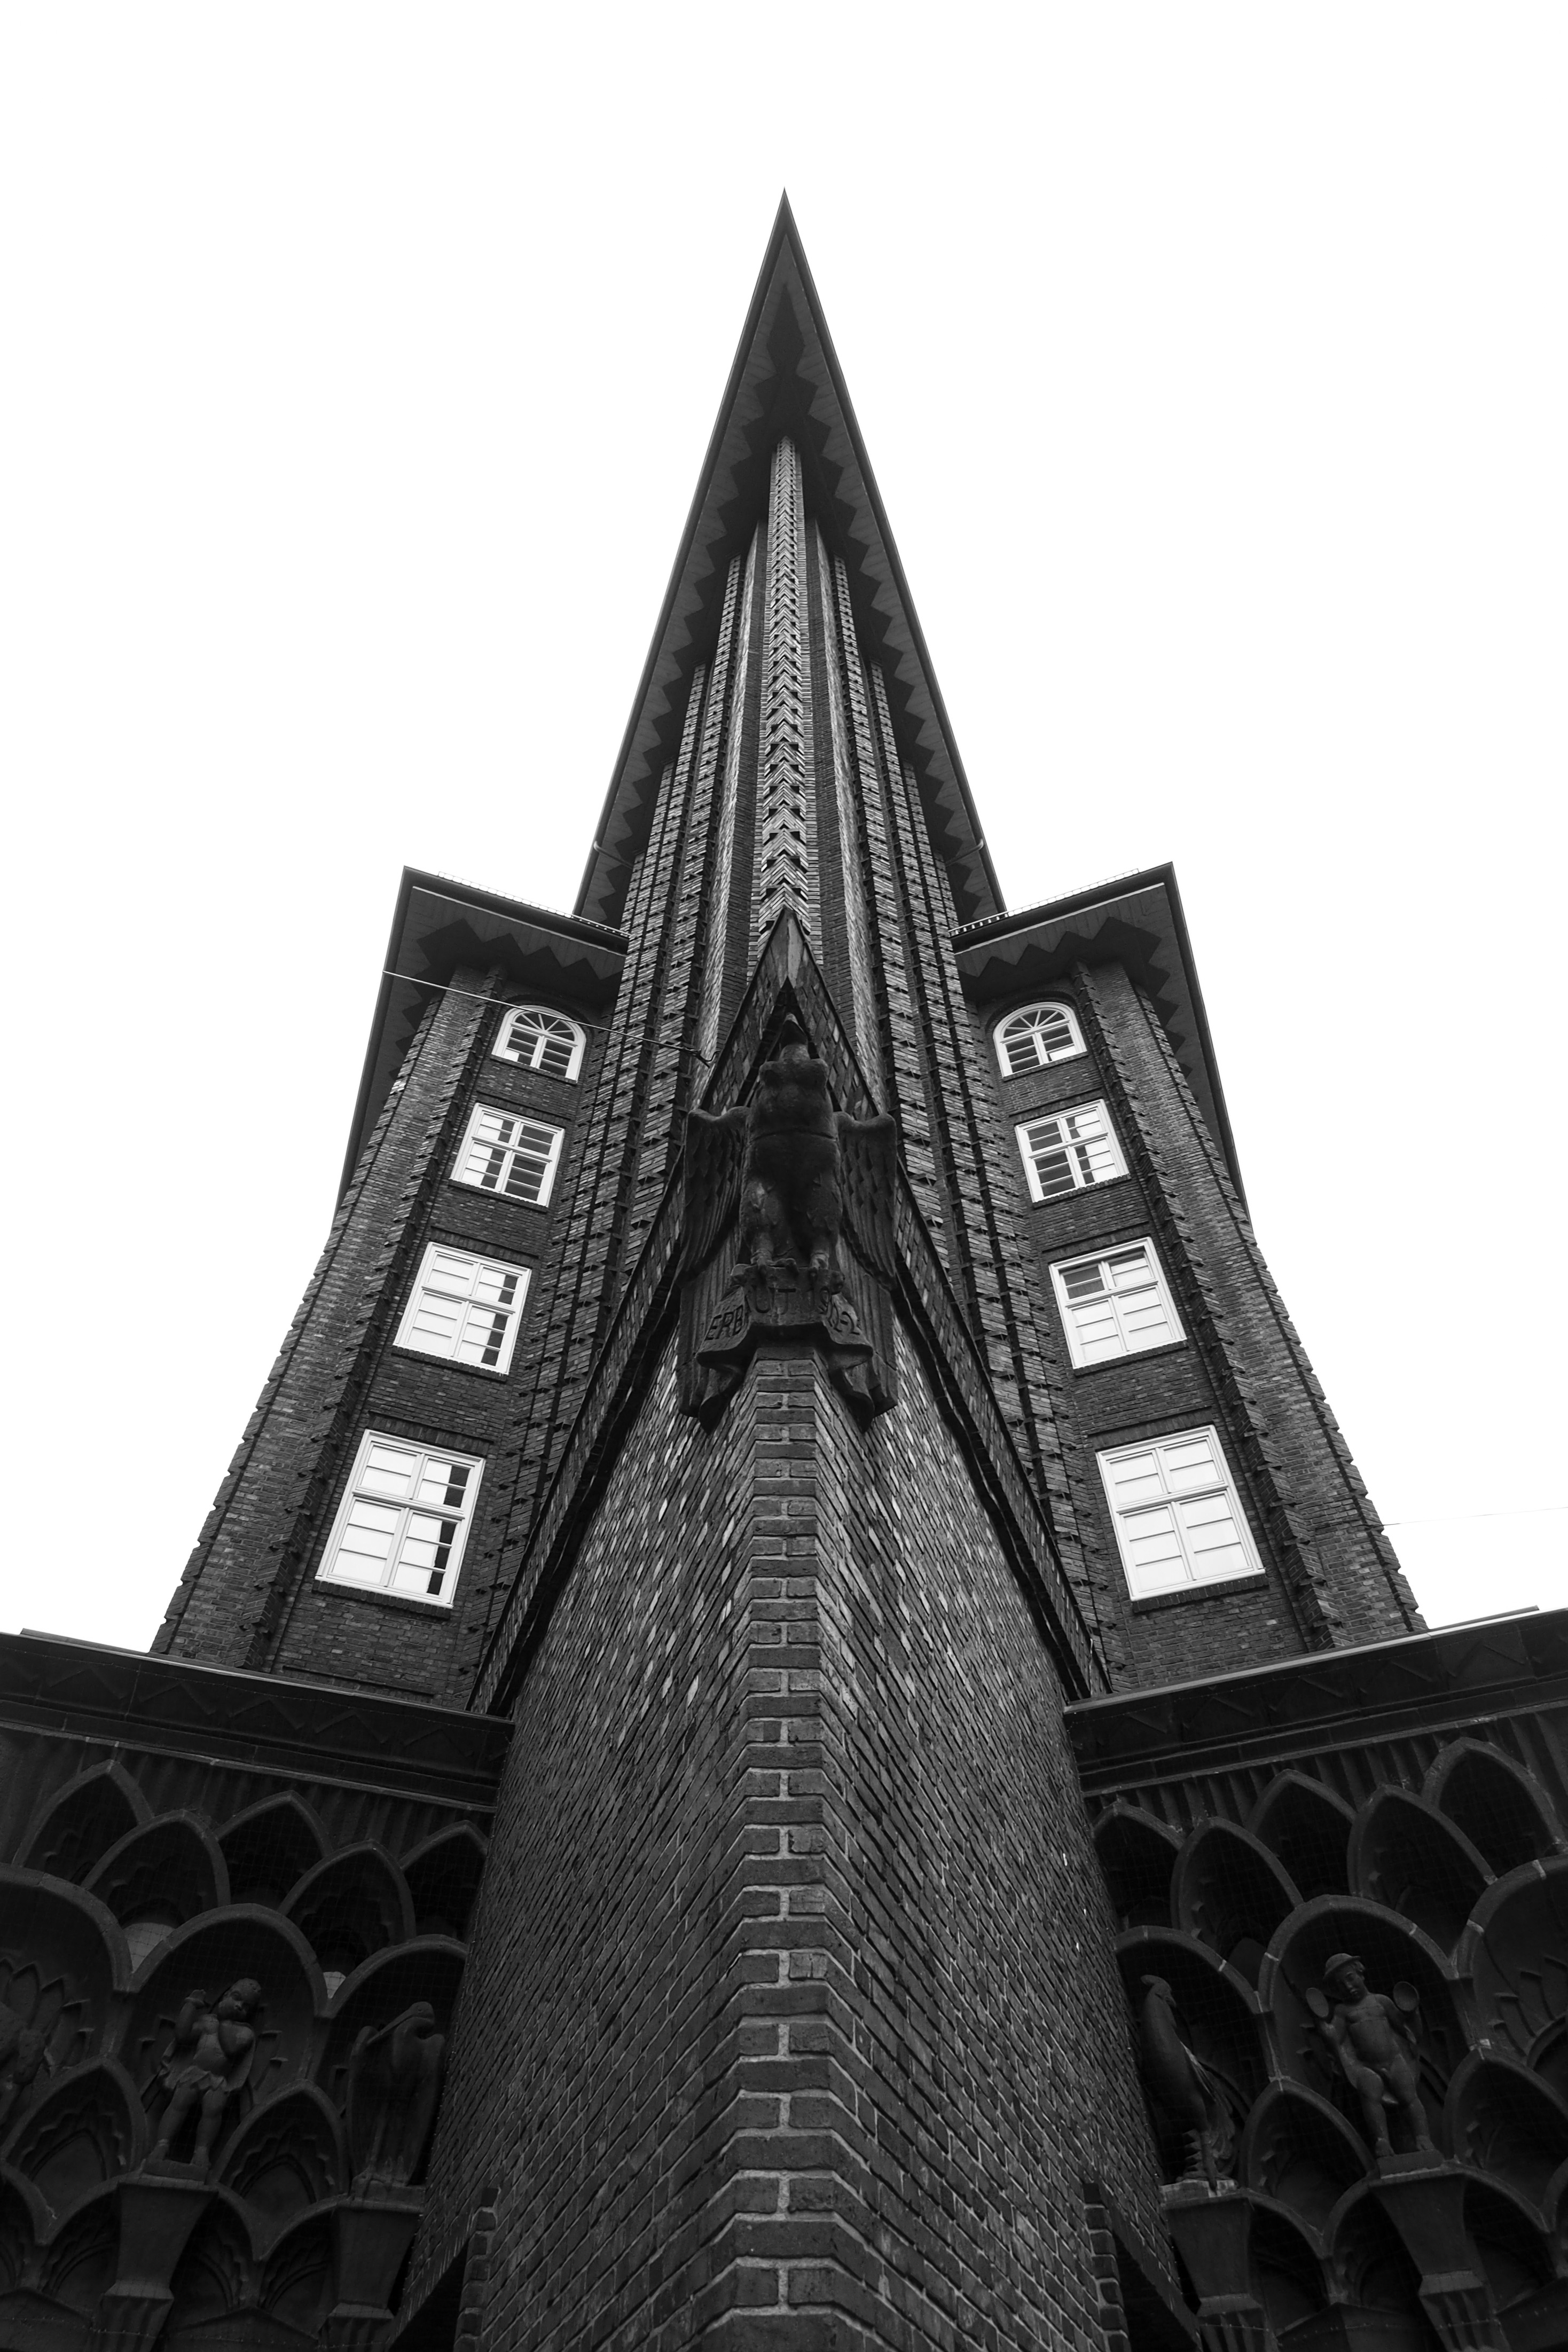
black and white, skyscraper, monument, tower, landmark, facade, monochrome, spire, symmetry, deutschland, shape, hamburg, monochrome photography